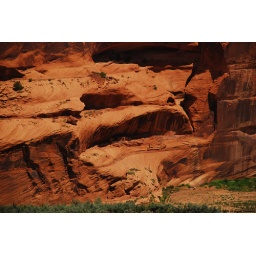
The red rock is stunning, the geology amazing...notice the cliff dwellings and the road/vehicles in the lower left, for sense of scale...